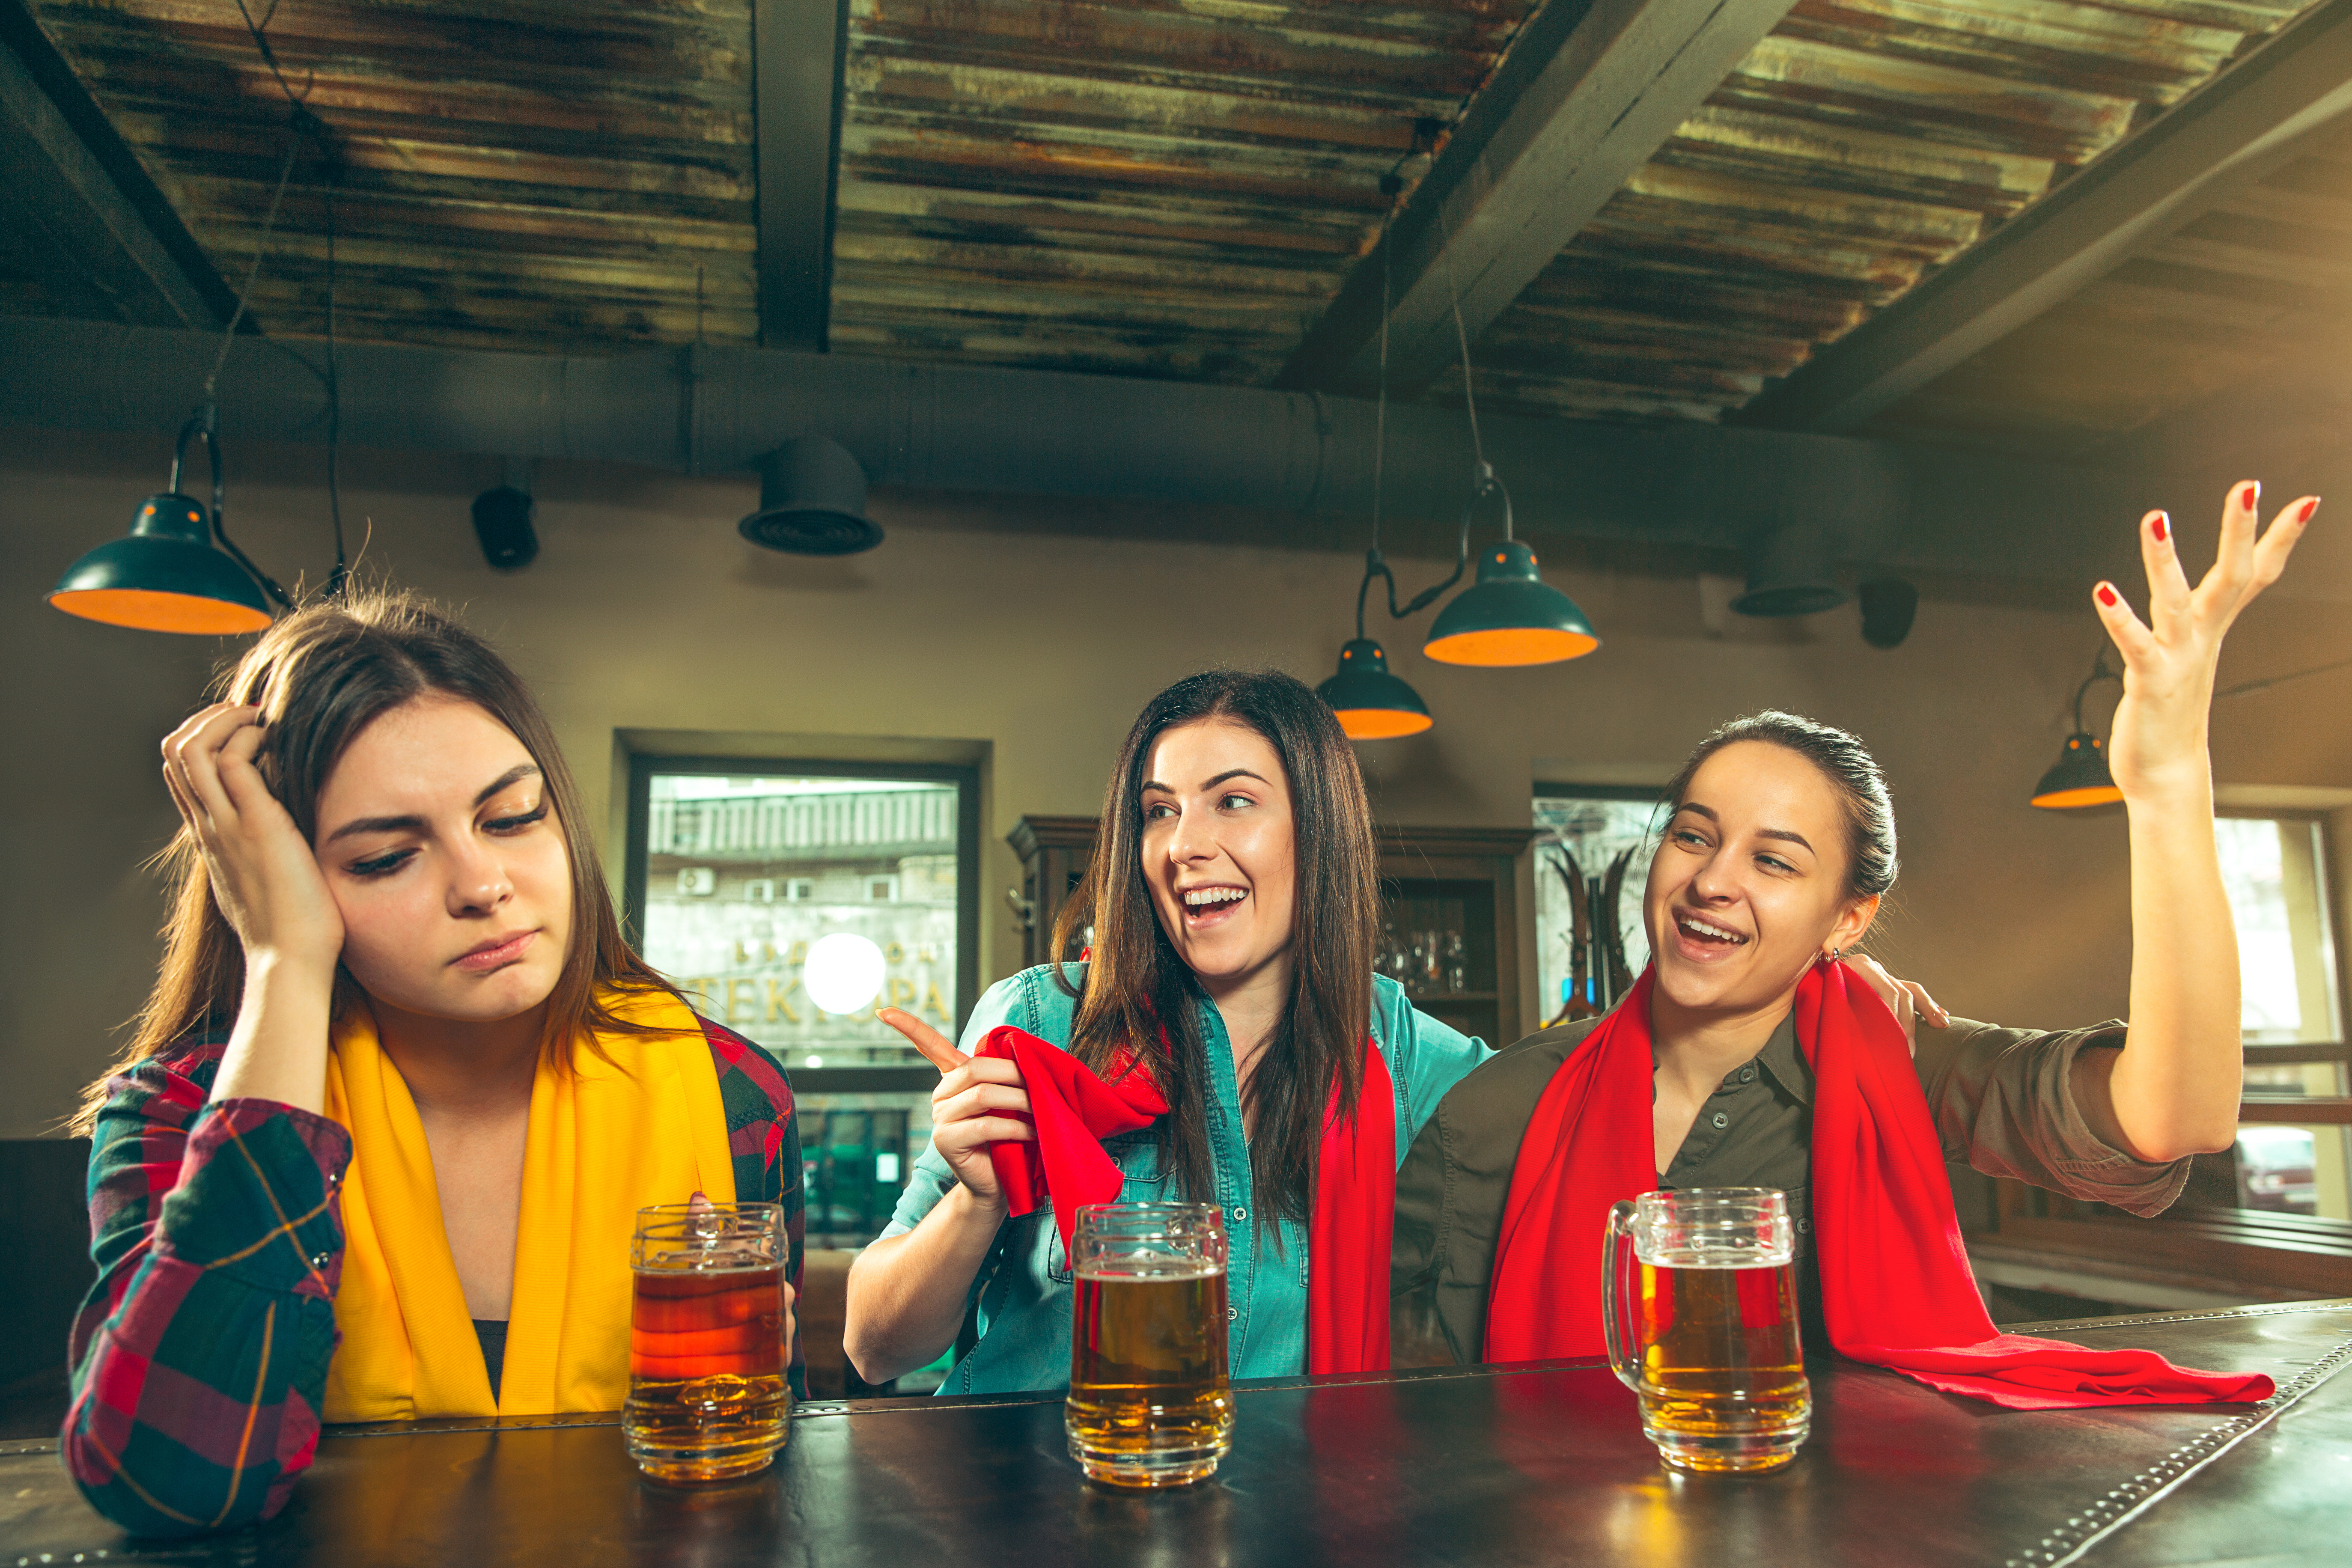
beer, bar, pub, alcohol, glass, fun, indoors, drink, young, soccer, football, leisure, cheerful, people, group, smiling, fan, watching, sport, happiness, restaurant, adult, friends, friendship, lifestyle, happy, expression, game, tv, lager, together, celebration, spectator, shouting, victory, success, triumph, win, human, emotions, surprised, woman, female, astoneshed, girl, portugal, spain, belgium, england, red, yellow, liqueur, event, vacation, photography, distilled beverage, team, tourism, party